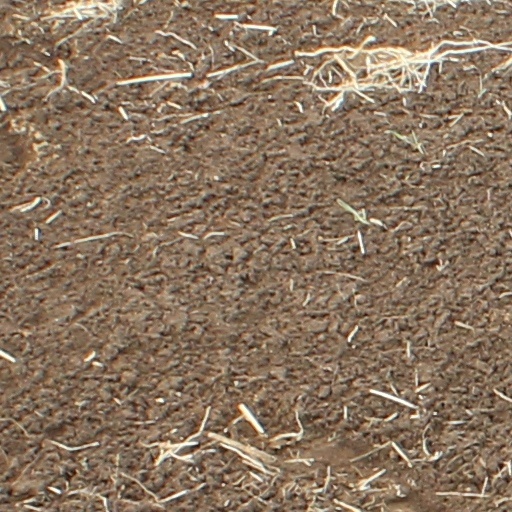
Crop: wheat